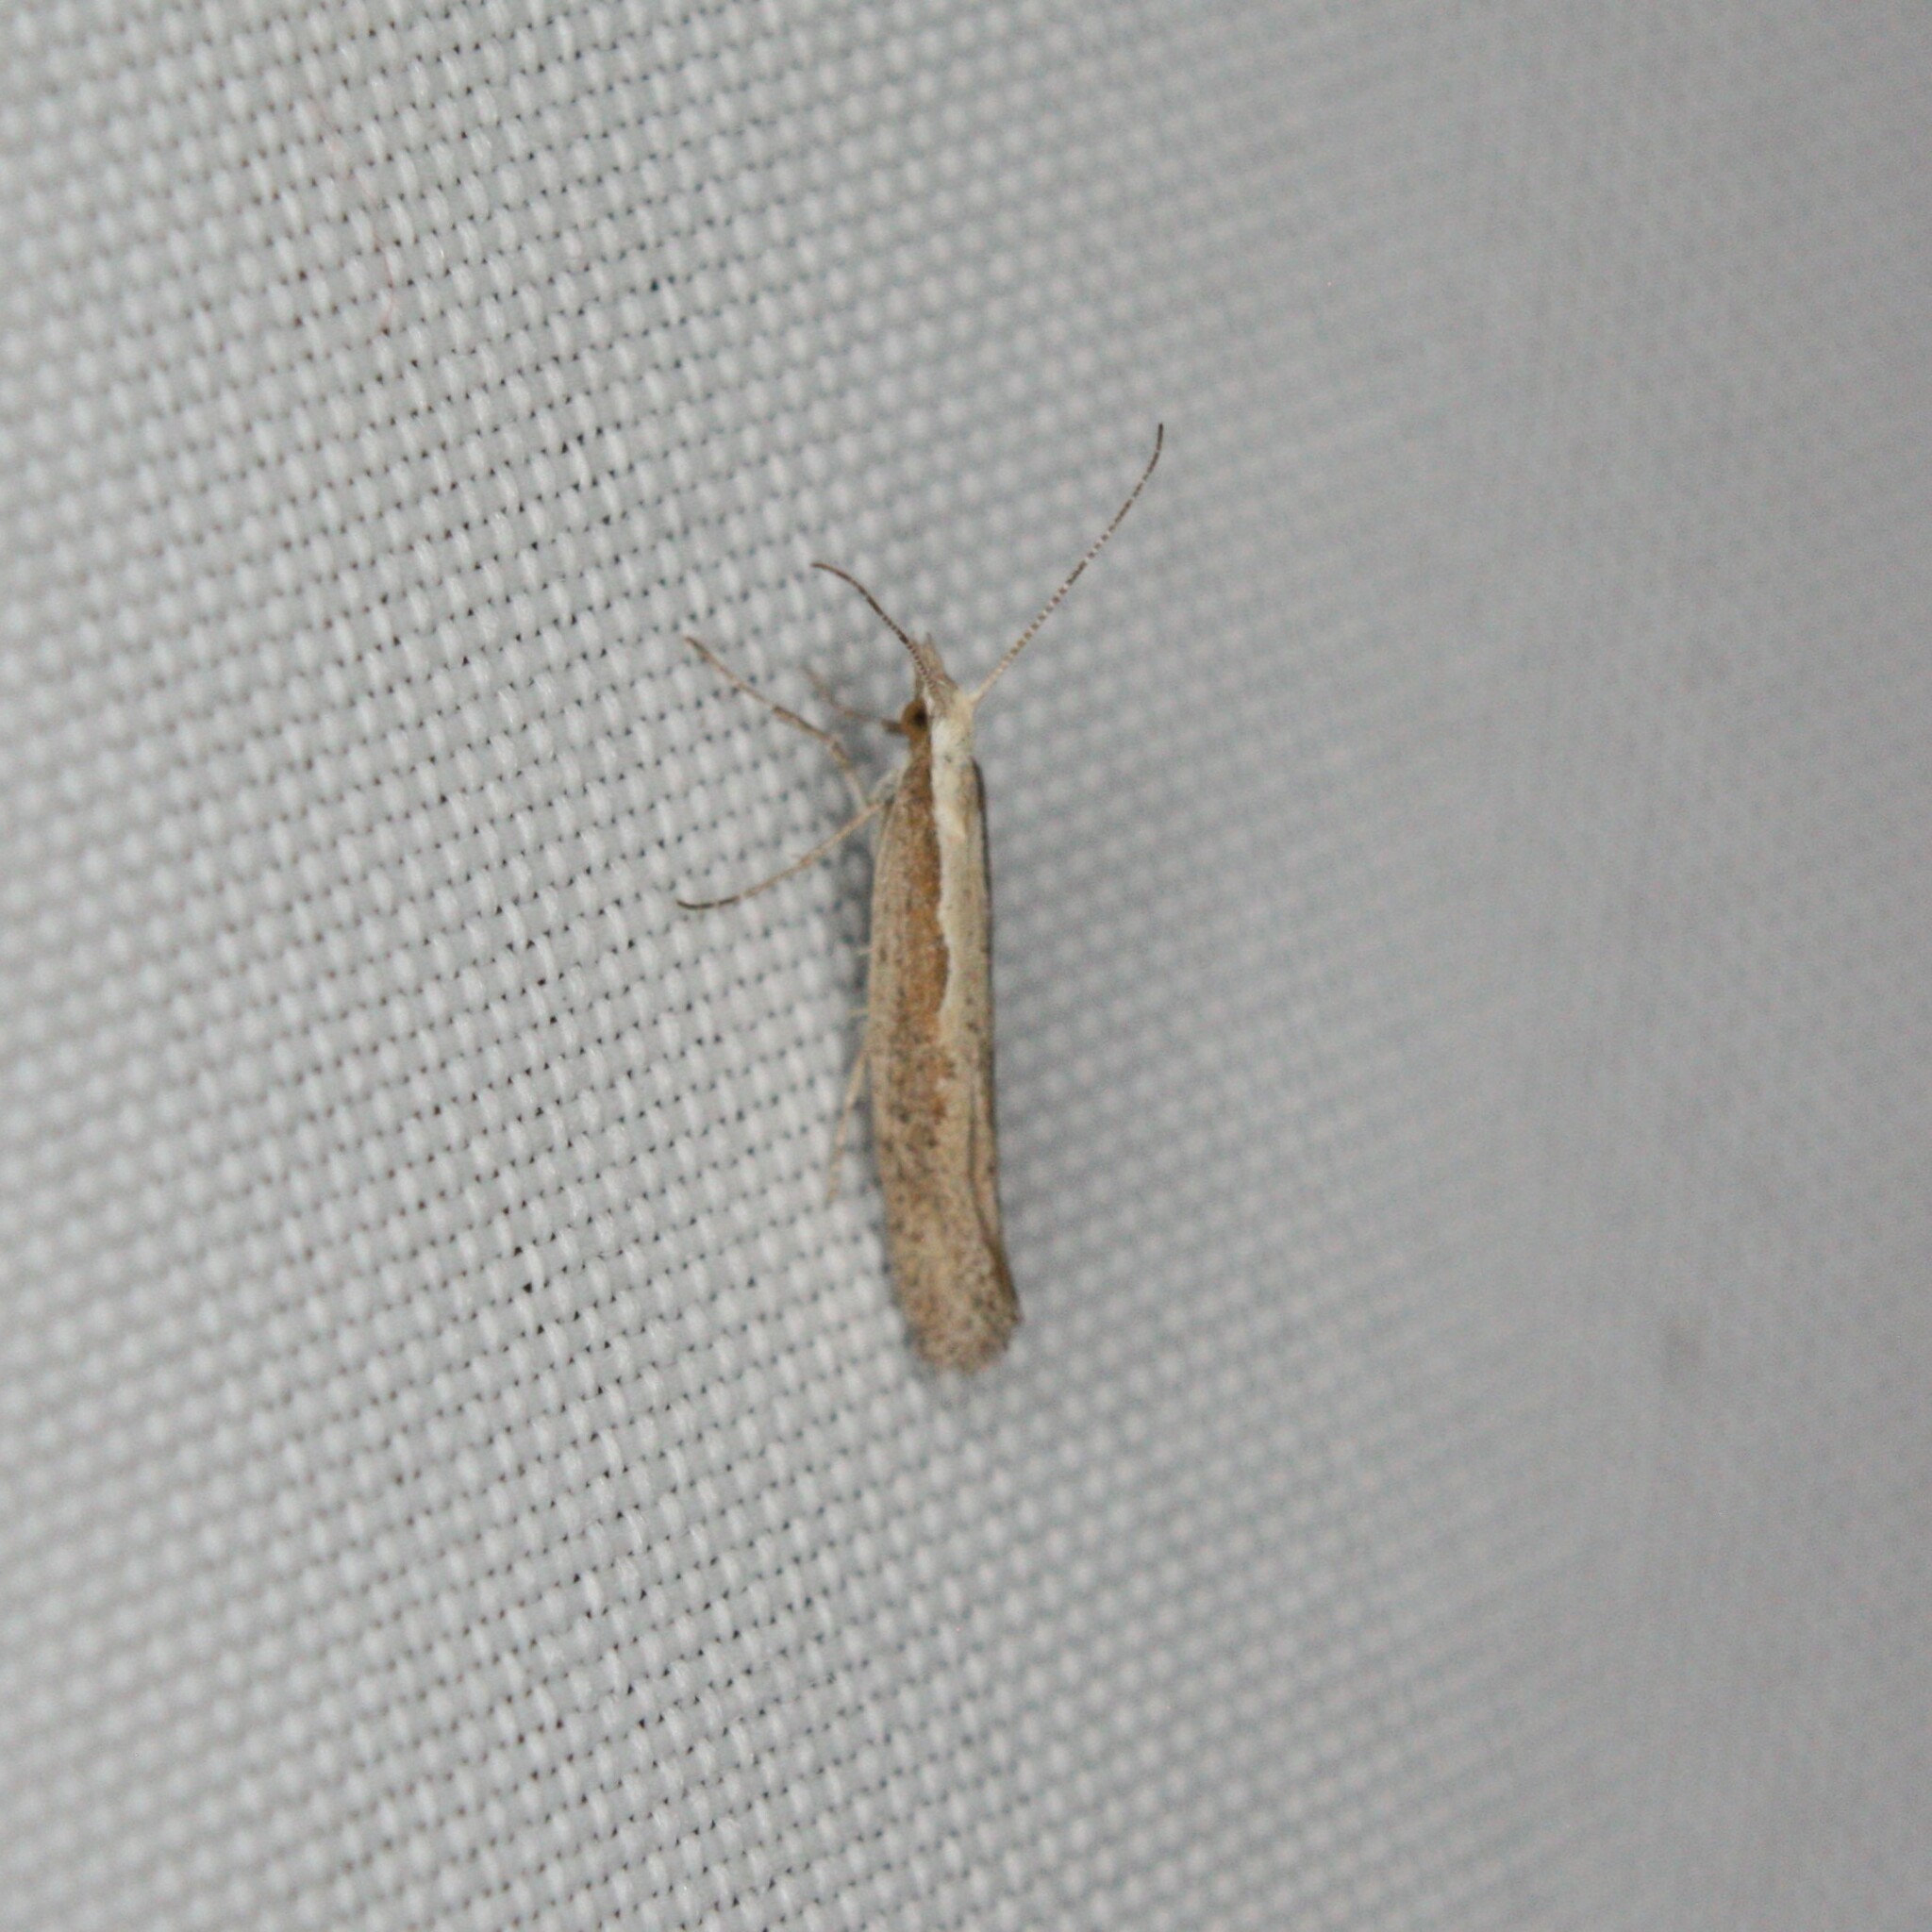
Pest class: diamondback_moth